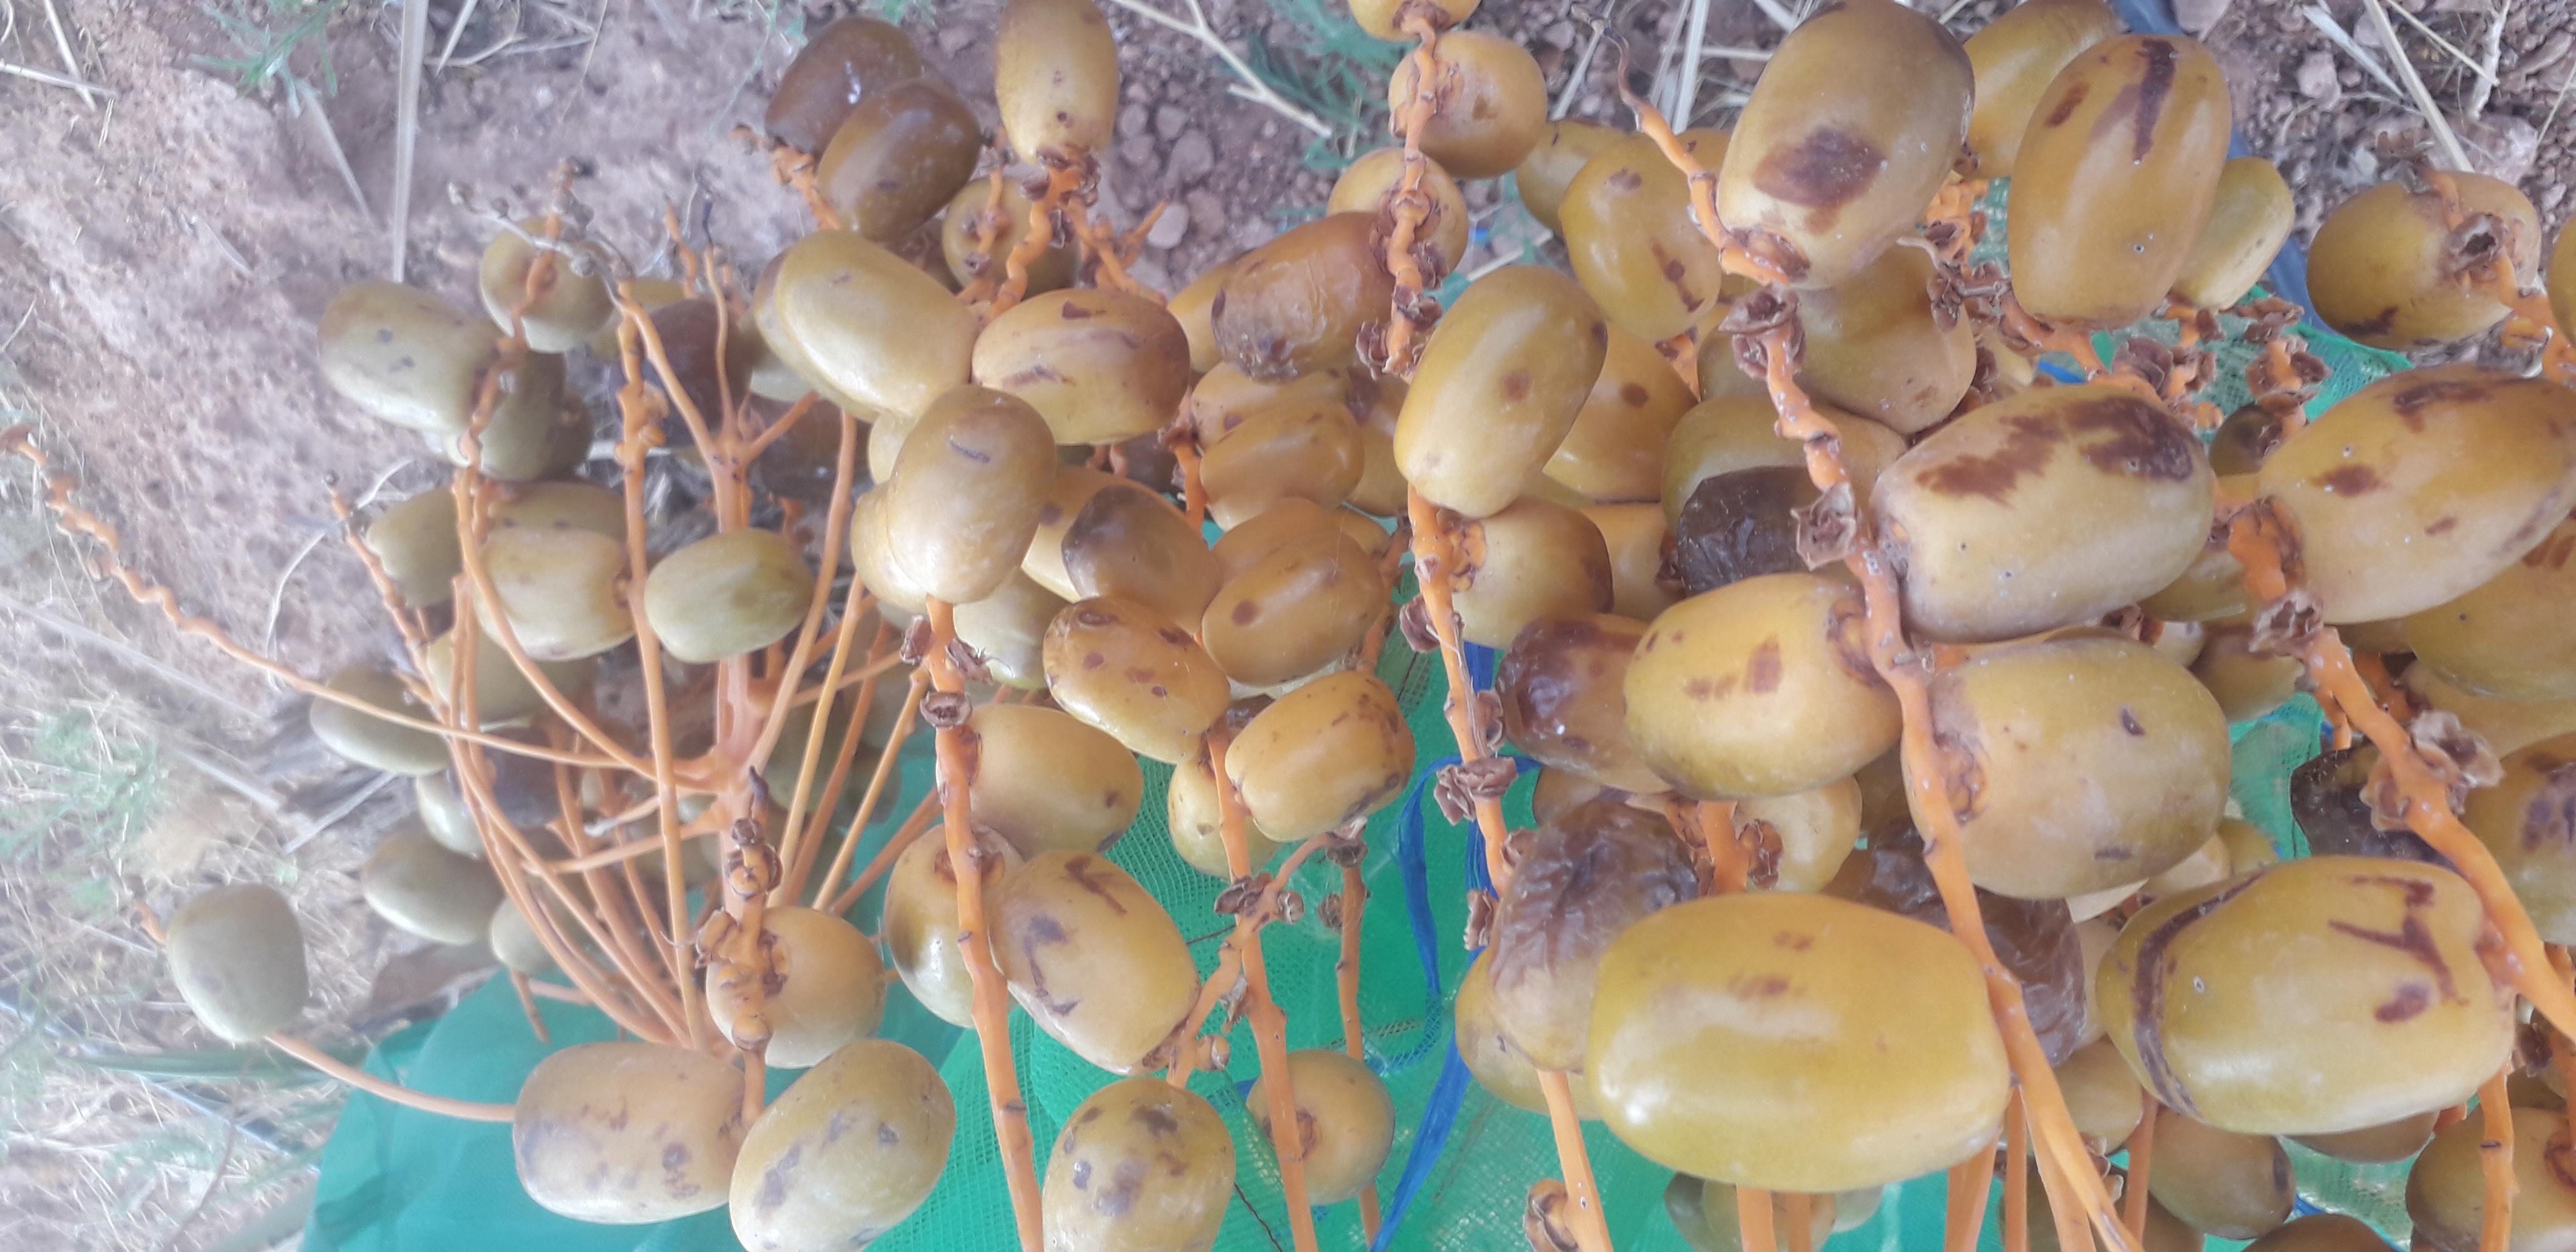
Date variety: Boufagous